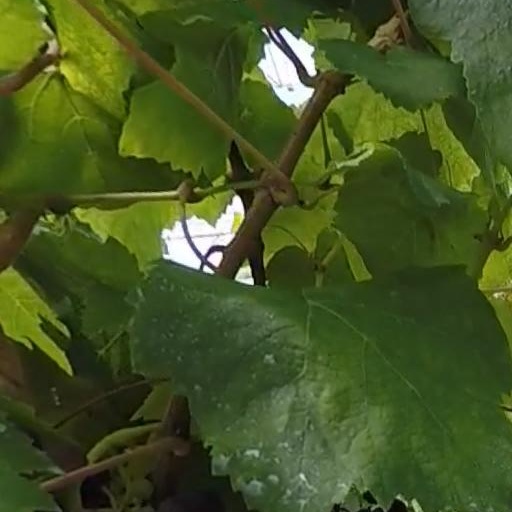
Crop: grape